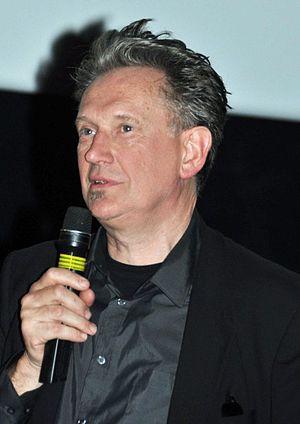
Benoît Delépine à l'avant-première du film Mammuth
Benoît Delépine, né le 30 août 1958 à Saint-Quentin, connu également sous le nom de Michael Kael, est un humoriste, réalisateur, journaliste et comédien français. Il est connu pour ses activités dans les émissions satiriques sur la chaîne de télévision Canal+ et les films qu'il a coréalisés avec Gustave Kervern.